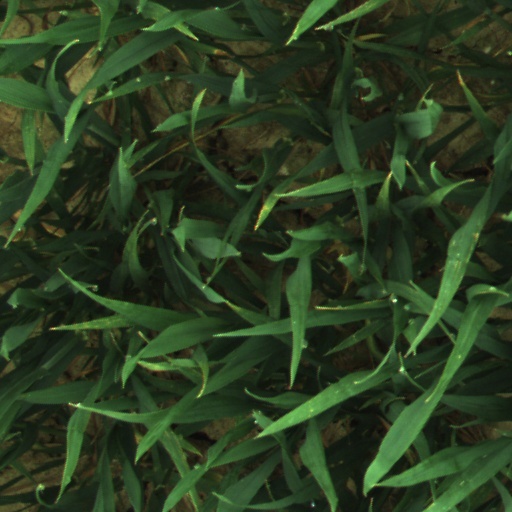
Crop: wheat